Cedar Hill, Tennessee

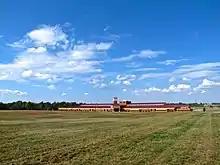
Jo Byrns Elementary School

As of the census of 2000, there were 298 people, 98 households, and 79 families residing in the city. The population density was . There were 111 housing units at an average density of . The racial makeup of the city was 77.18% White, 21.48% African American, 0.34% Native American, 0.67% from other races, and 0.34% from two or more races. Hispanic or Latino of any race were 1.01% of the population.